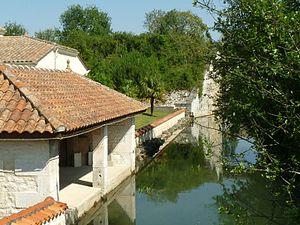
L'Echelle à Touvre, Charente, France
Touvre est une commune du Sud-Ouest de la France, située dans le département de la Charente.